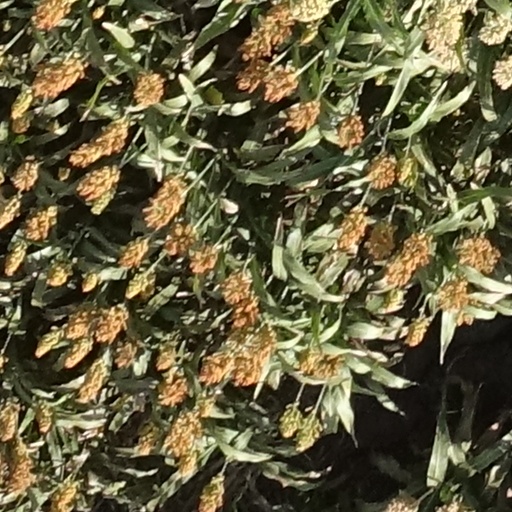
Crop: sorghum